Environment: real
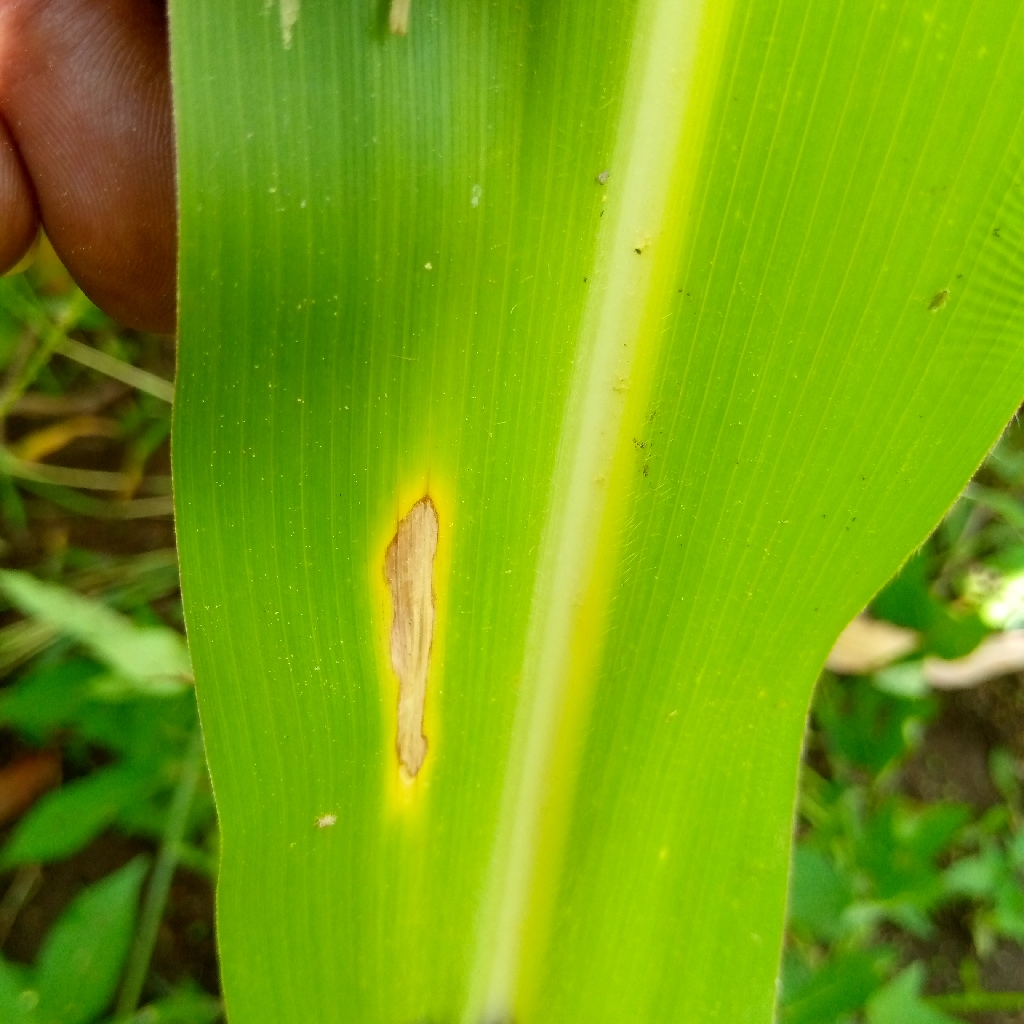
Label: northern_corn_leaf_blight